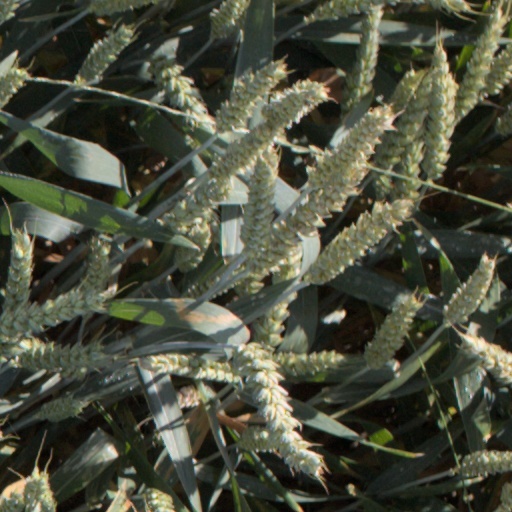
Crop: wheat